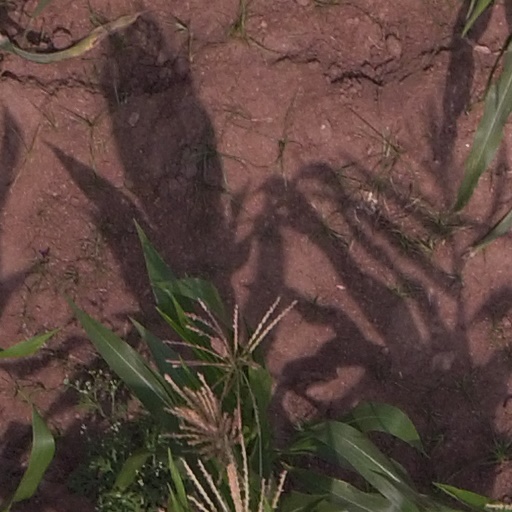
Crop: maize; corn